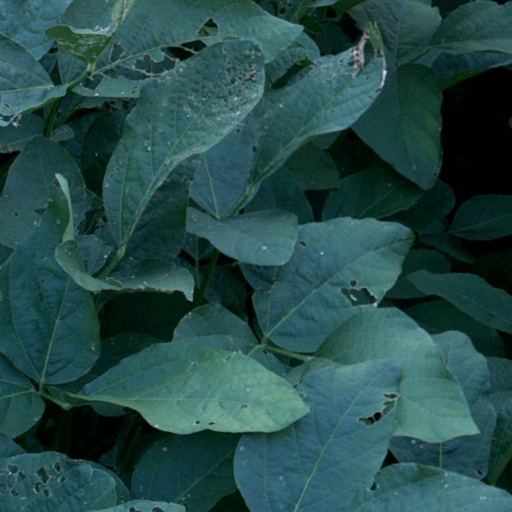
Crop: soybean